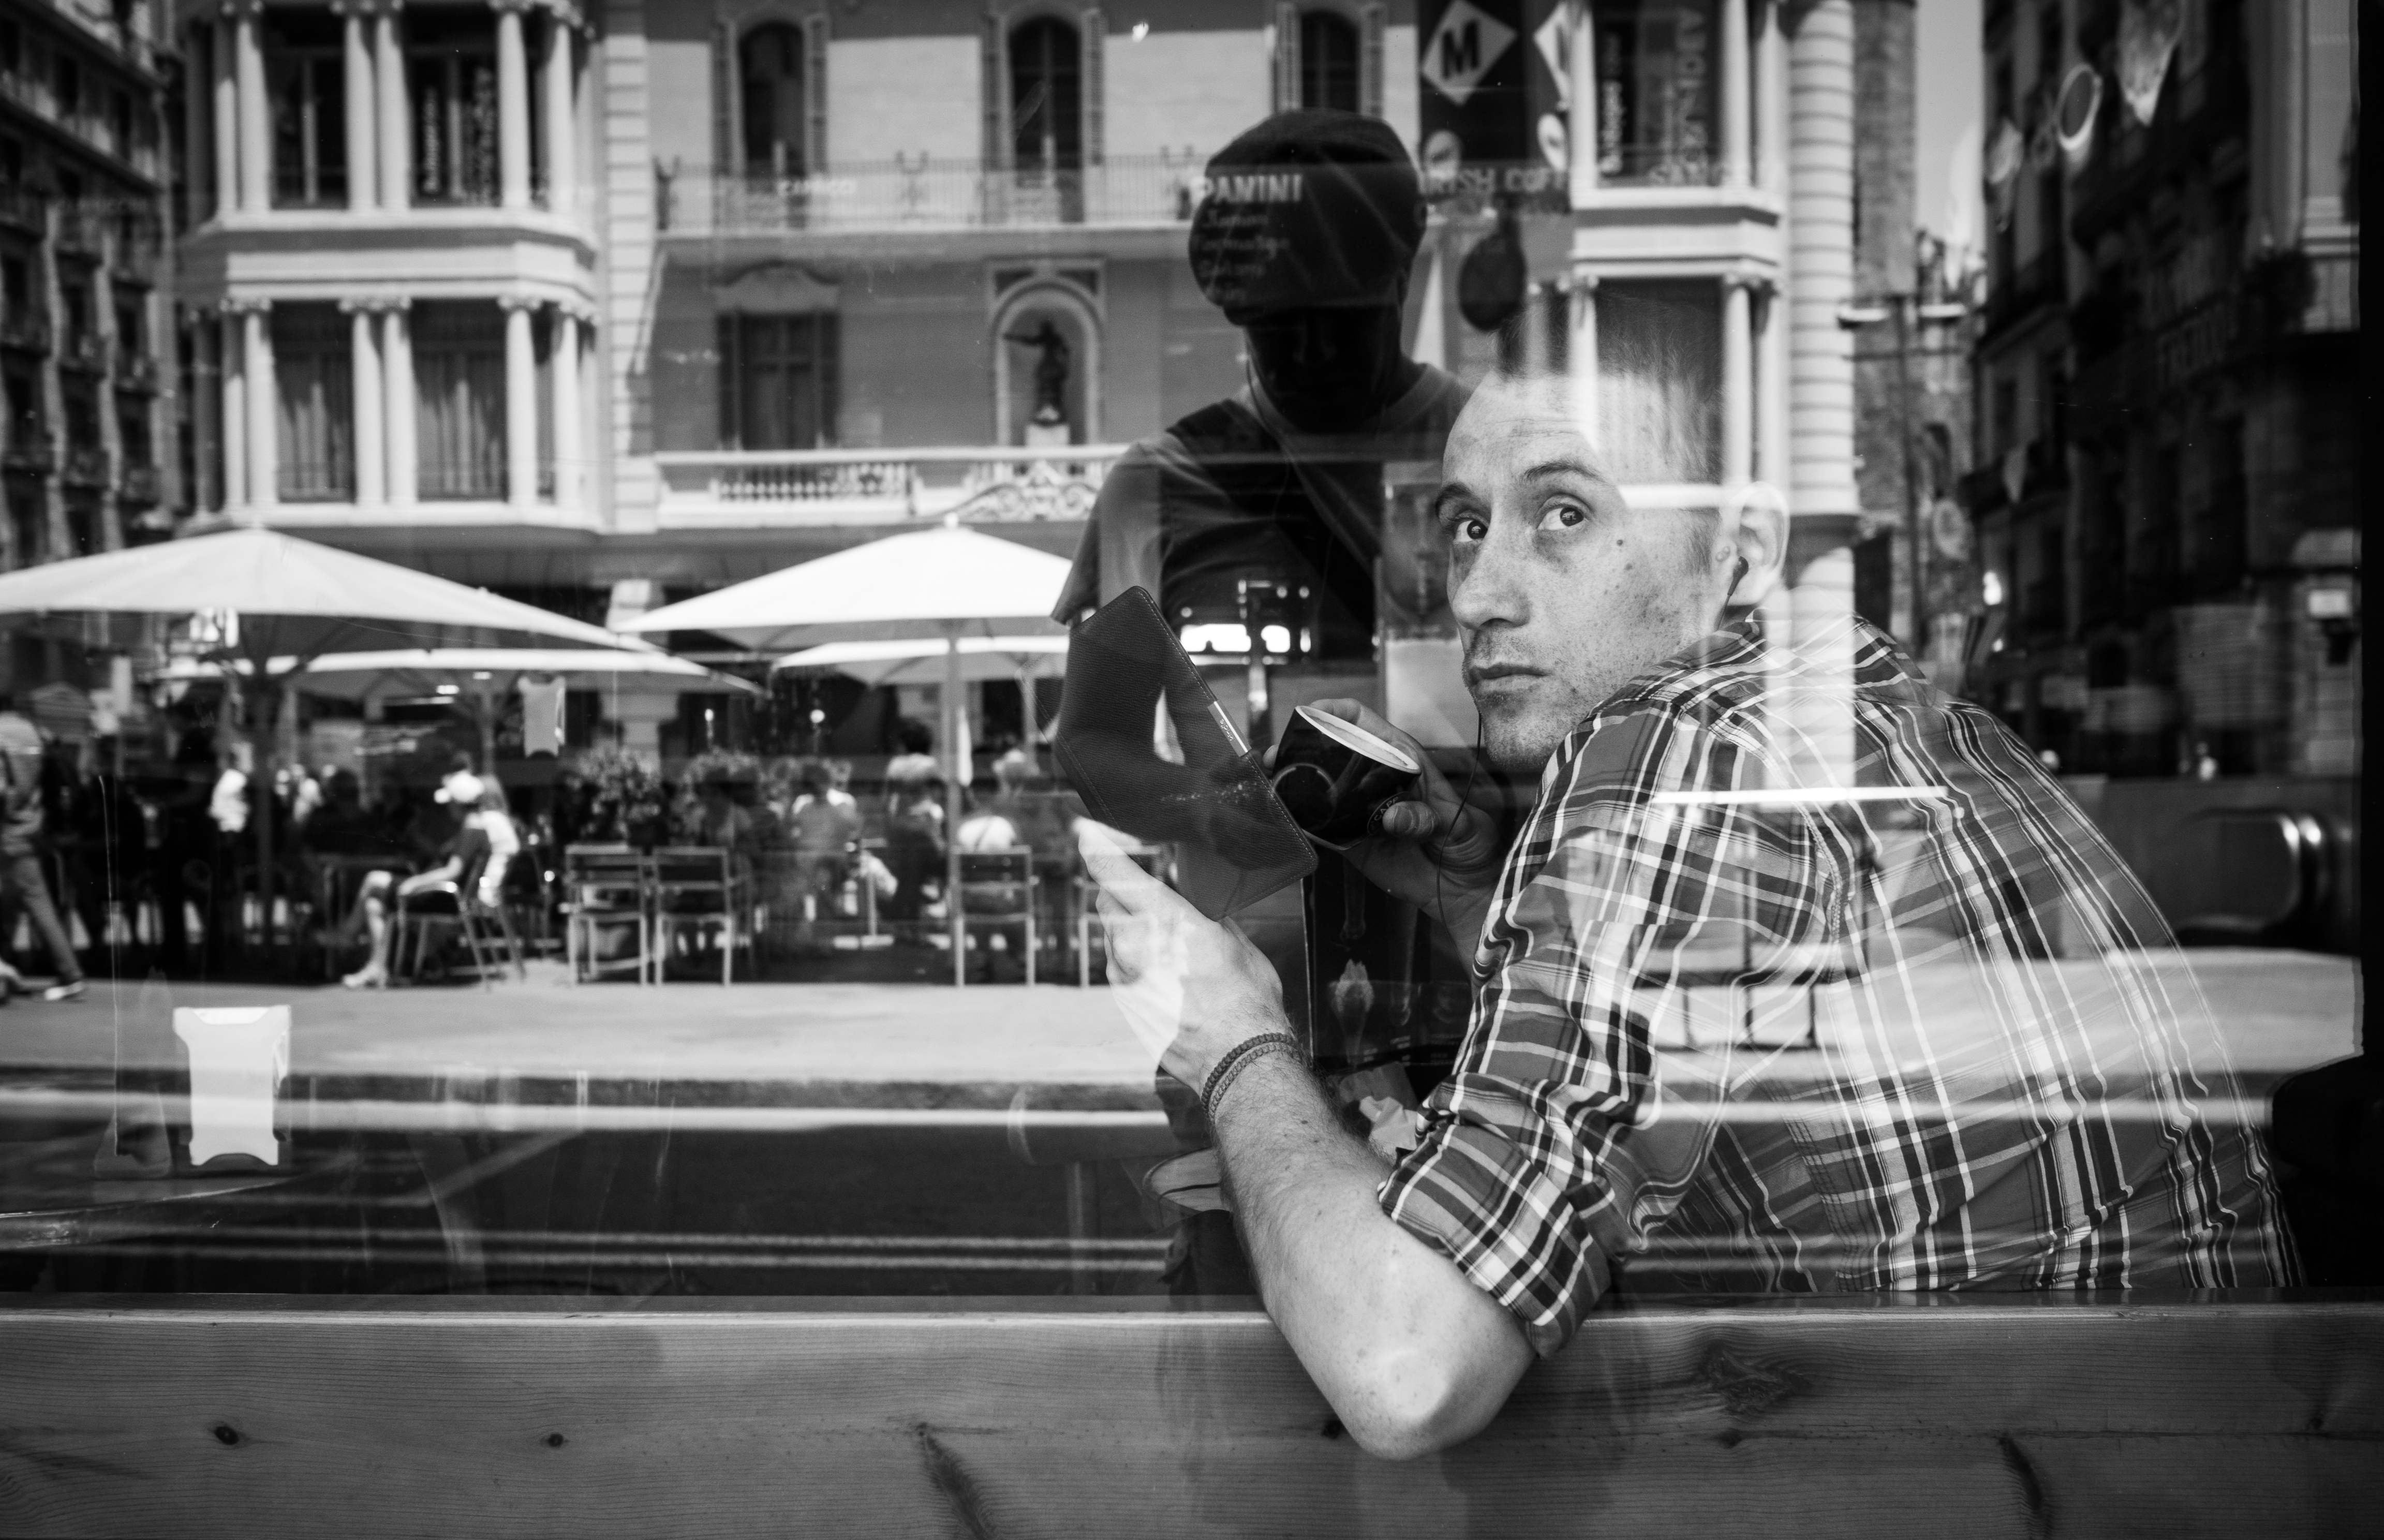
pedestrian, black and white, road, white, street, photography, black, monochrome, streetphotography, flickr, thomas, infrastructure, olympus, photograph, omd, fuji, leica, monochrom, leuthard, hcb, thomasleuthard, monochrome photography, film noir